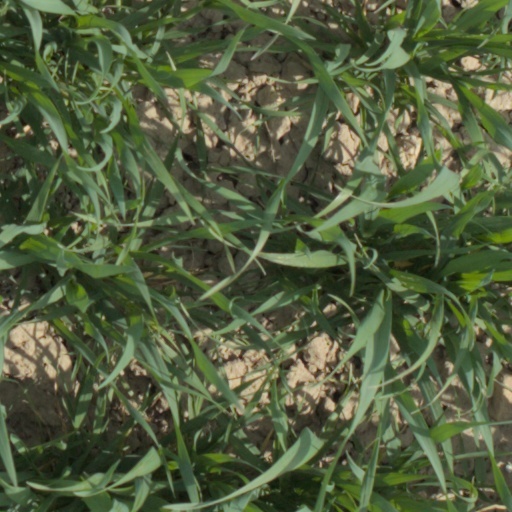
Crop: wheat